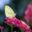
Label: butterfly